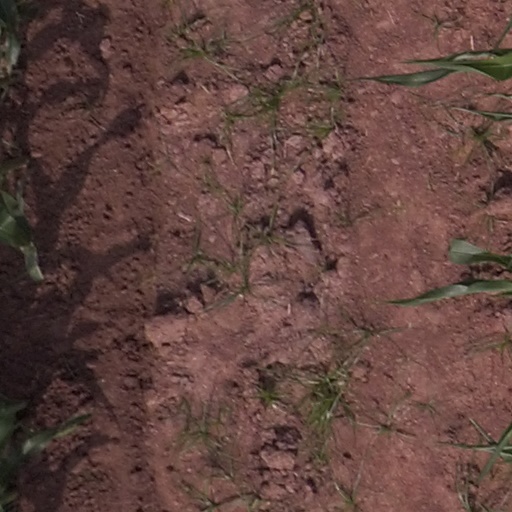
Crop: maize; corn